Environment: real
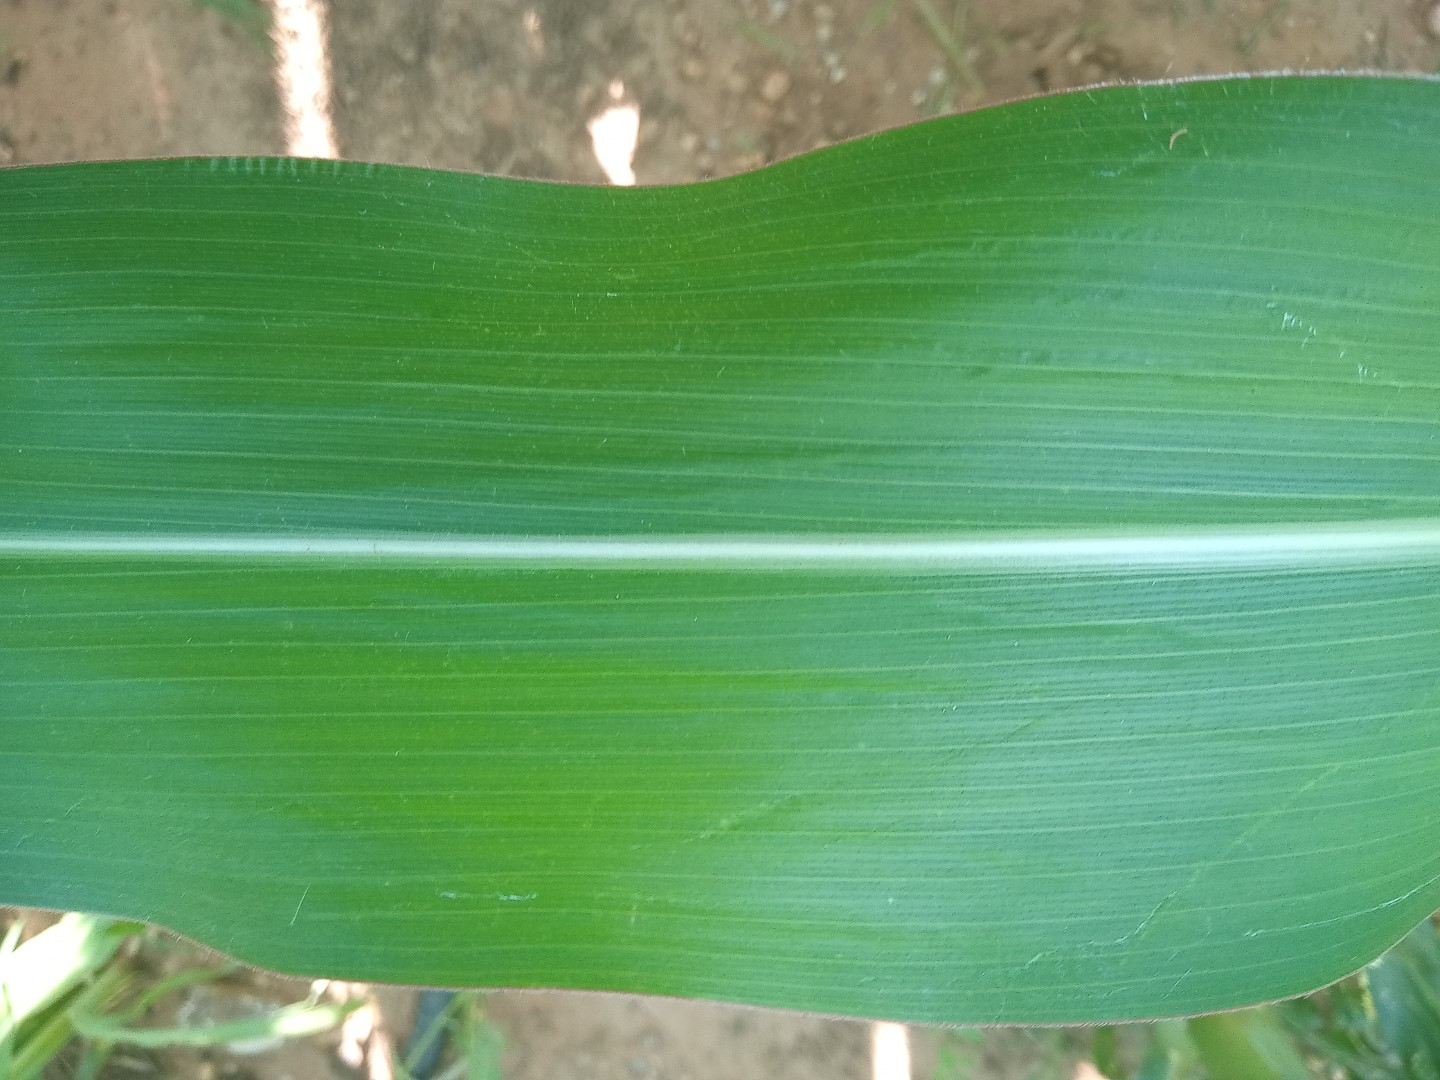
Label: healthy